Enrico da Settala

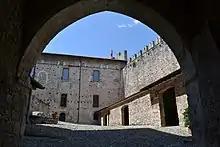
Courtyard of the castle of Angera today

During Enrico's absence on crusade, Ugo da Settala acted as vicar of the archdiocese. With Enrico's permission, he ceded the basilica of Sant'Eustorgio to the Order of Preachers on 24 October 1220. Enrico was still in Egypt when Honorius in June 1221 authorized him to mortgage some property.